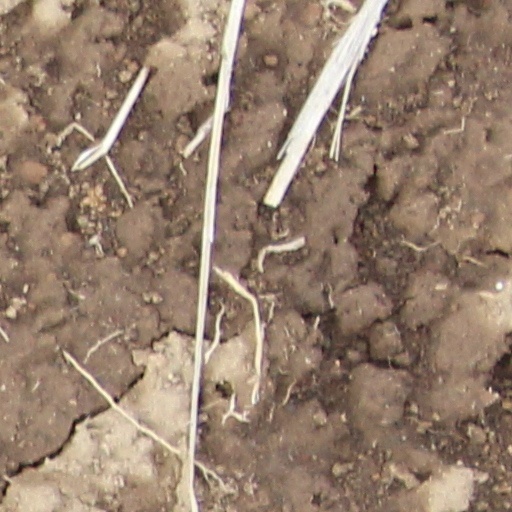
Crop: wheat